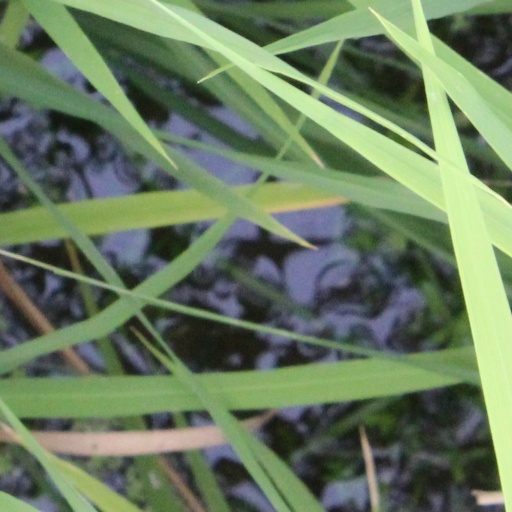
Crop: rice